2020 Central Vietnam floods

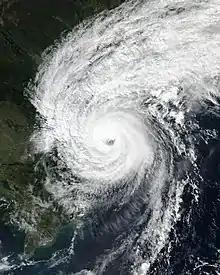
Vamco approaching Vietnam at peak intensity over the South China Sea on 13 November

On 7 November, the JMA began tracking a tropical depression east-southeast of Manila. At 12:00 UTC on the same day, the PAGASA declared the system as a tropical depression and named it "Tonyo" as it formed over Burias Island. It further strengthened into a tropical storm on 9 November and received the international name "Etau". Etau then continued its path toward Central Vietnam after crossing the Philippines.